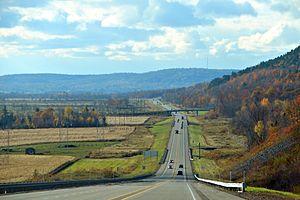
Route 50 entre Fassett et Calumet, Québec, Canada
L'autoroute 50 est une autoroute interurbaine québécoise desservant les régions de l'Outaouais et des Laurentides. Elle est le principal lien routier entre la grande région de Montréal et Gatineau sur la rive nord de la rivière des Outaouais. Sa longueur totale est de 158 kilomètres. Son tracé est parallèle à la rivière des Outaouais.